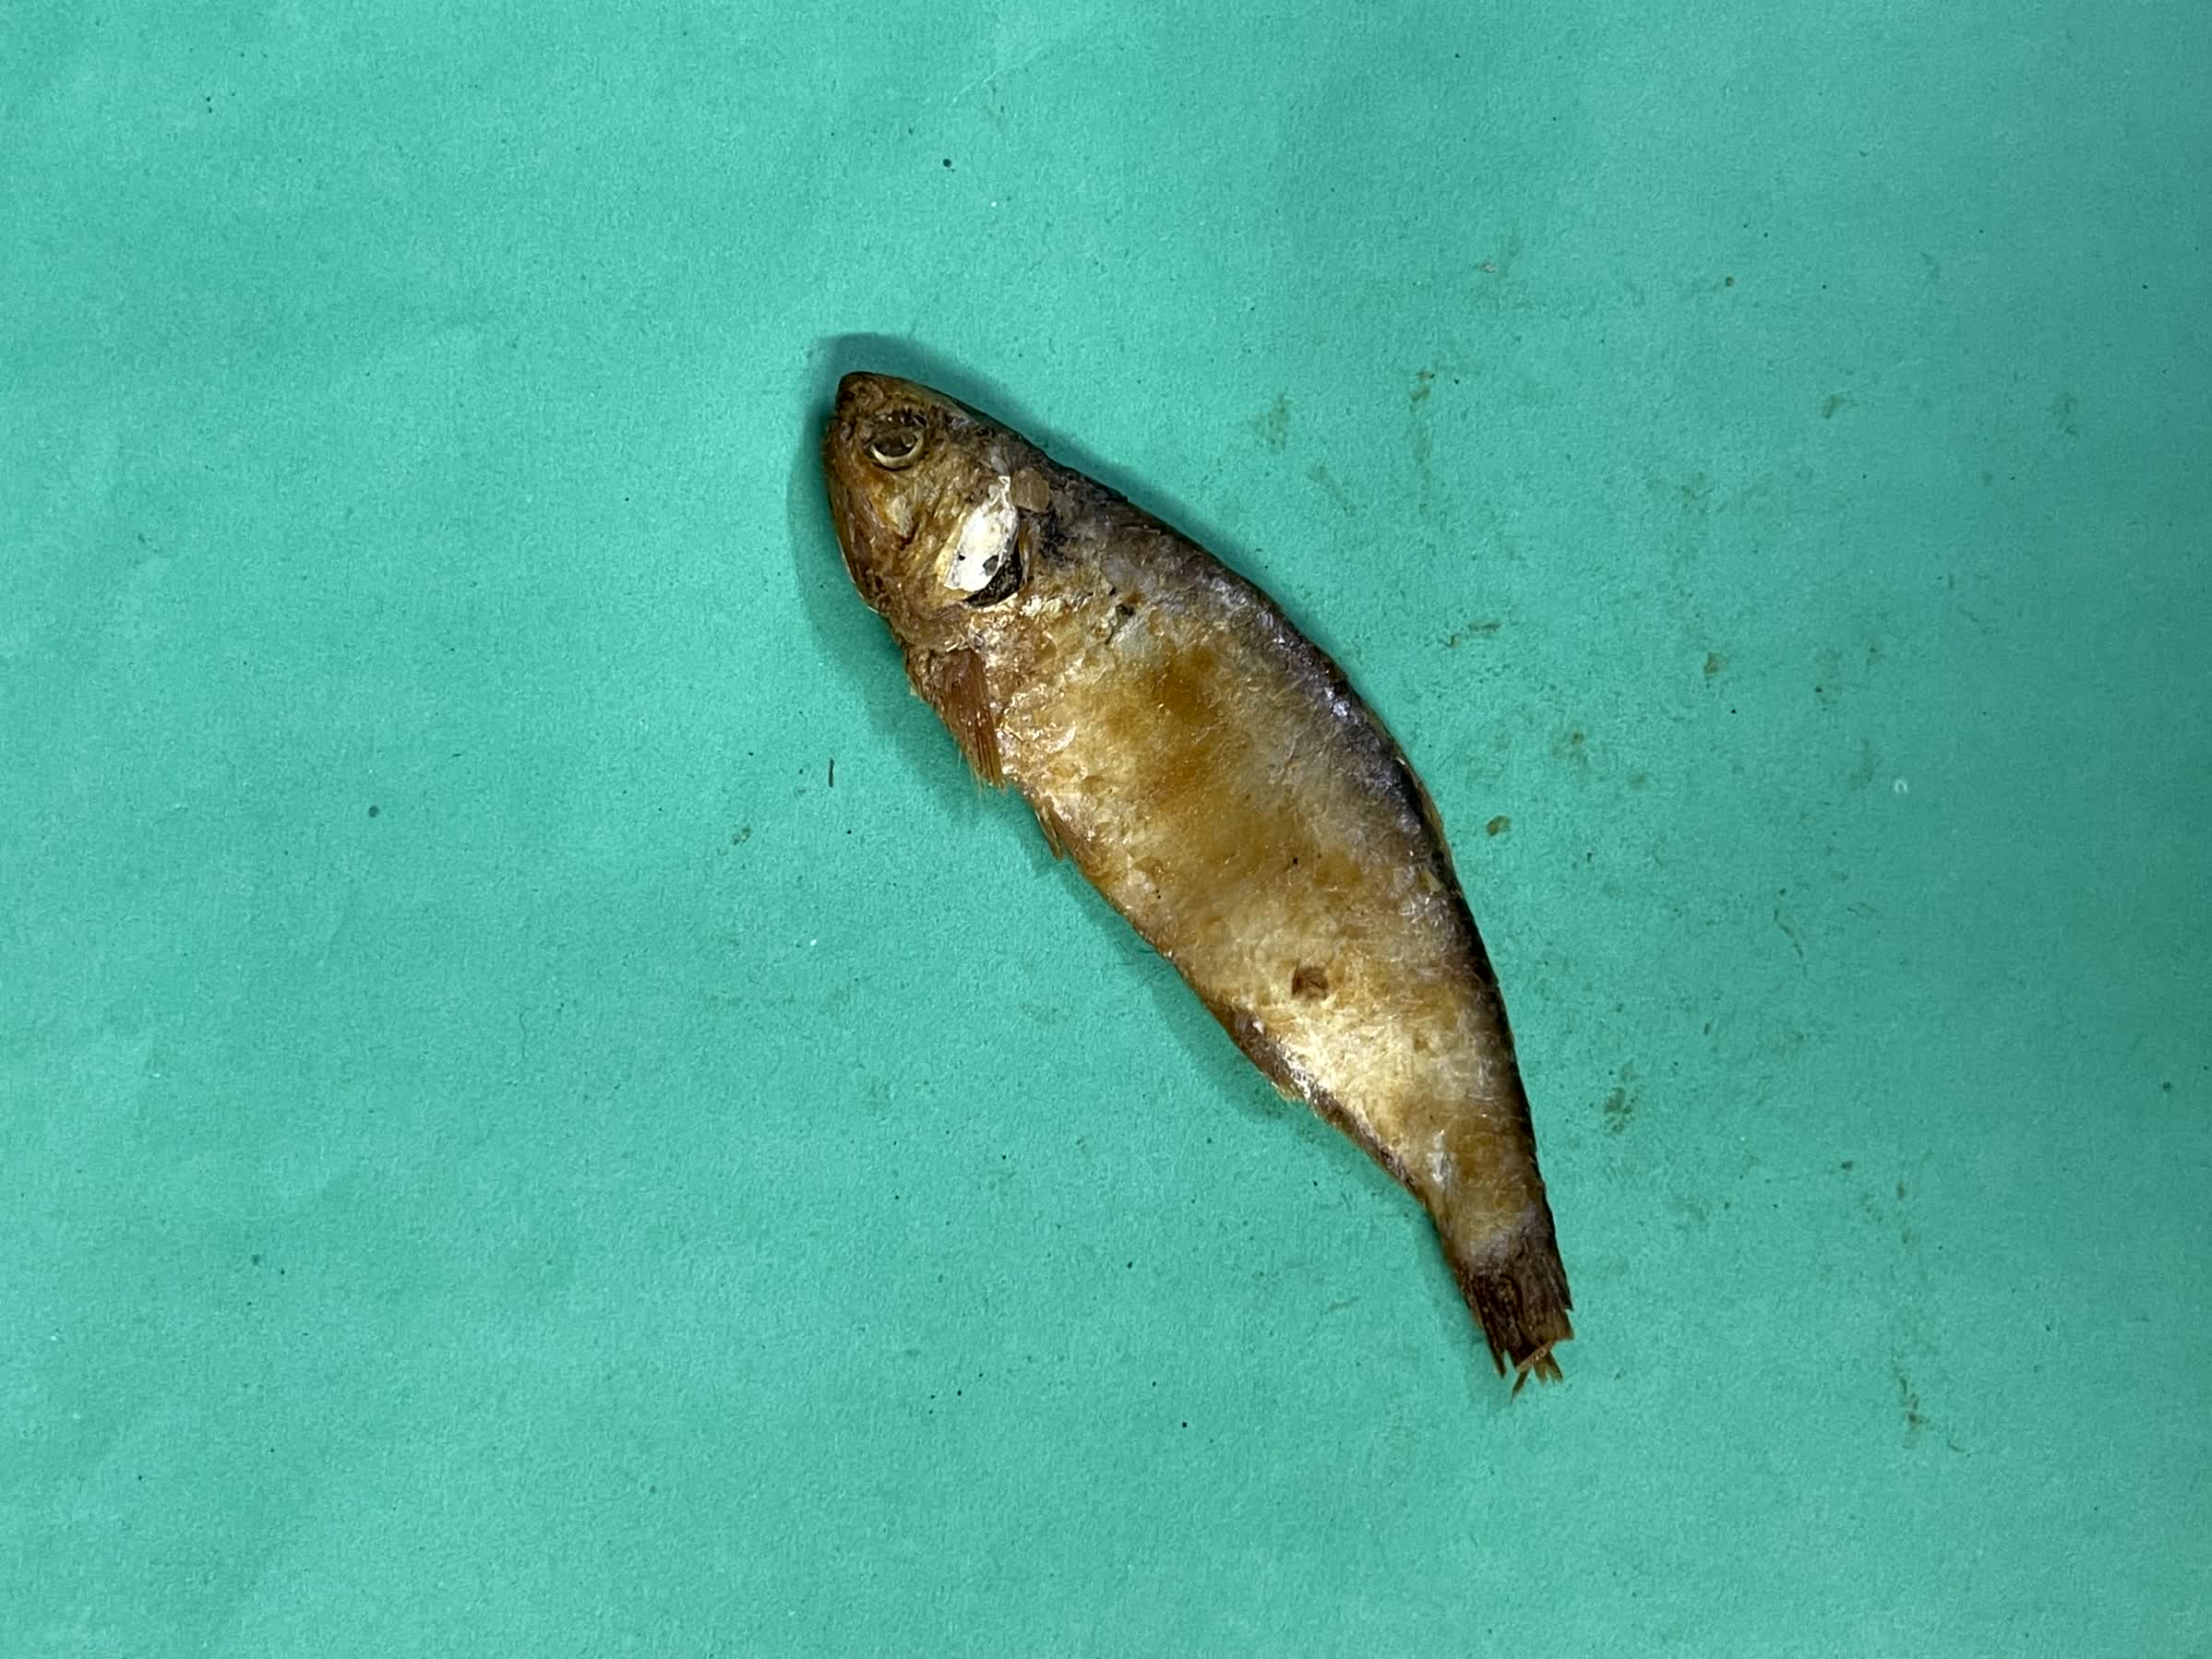
Species: Bashpata